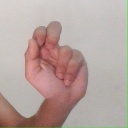
अक्षर: ढ